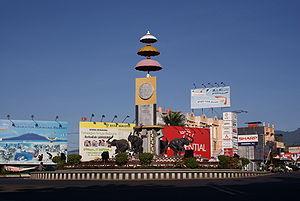
Bandar Lampung est une ville d'Indonésie située dans le sud de l'île de Sumatra. C'est la capitale de la province de Lampung. Elle est formée de la réunion, en 1983, de deux villes, Tanjungkarang et Telukbetung, dont le développement avait fini par faire une seule agglomération physique. Bandar Lampung compte environ 743 000 habitants pour une superficie de 169,21 km². Elle a le statut de kota.